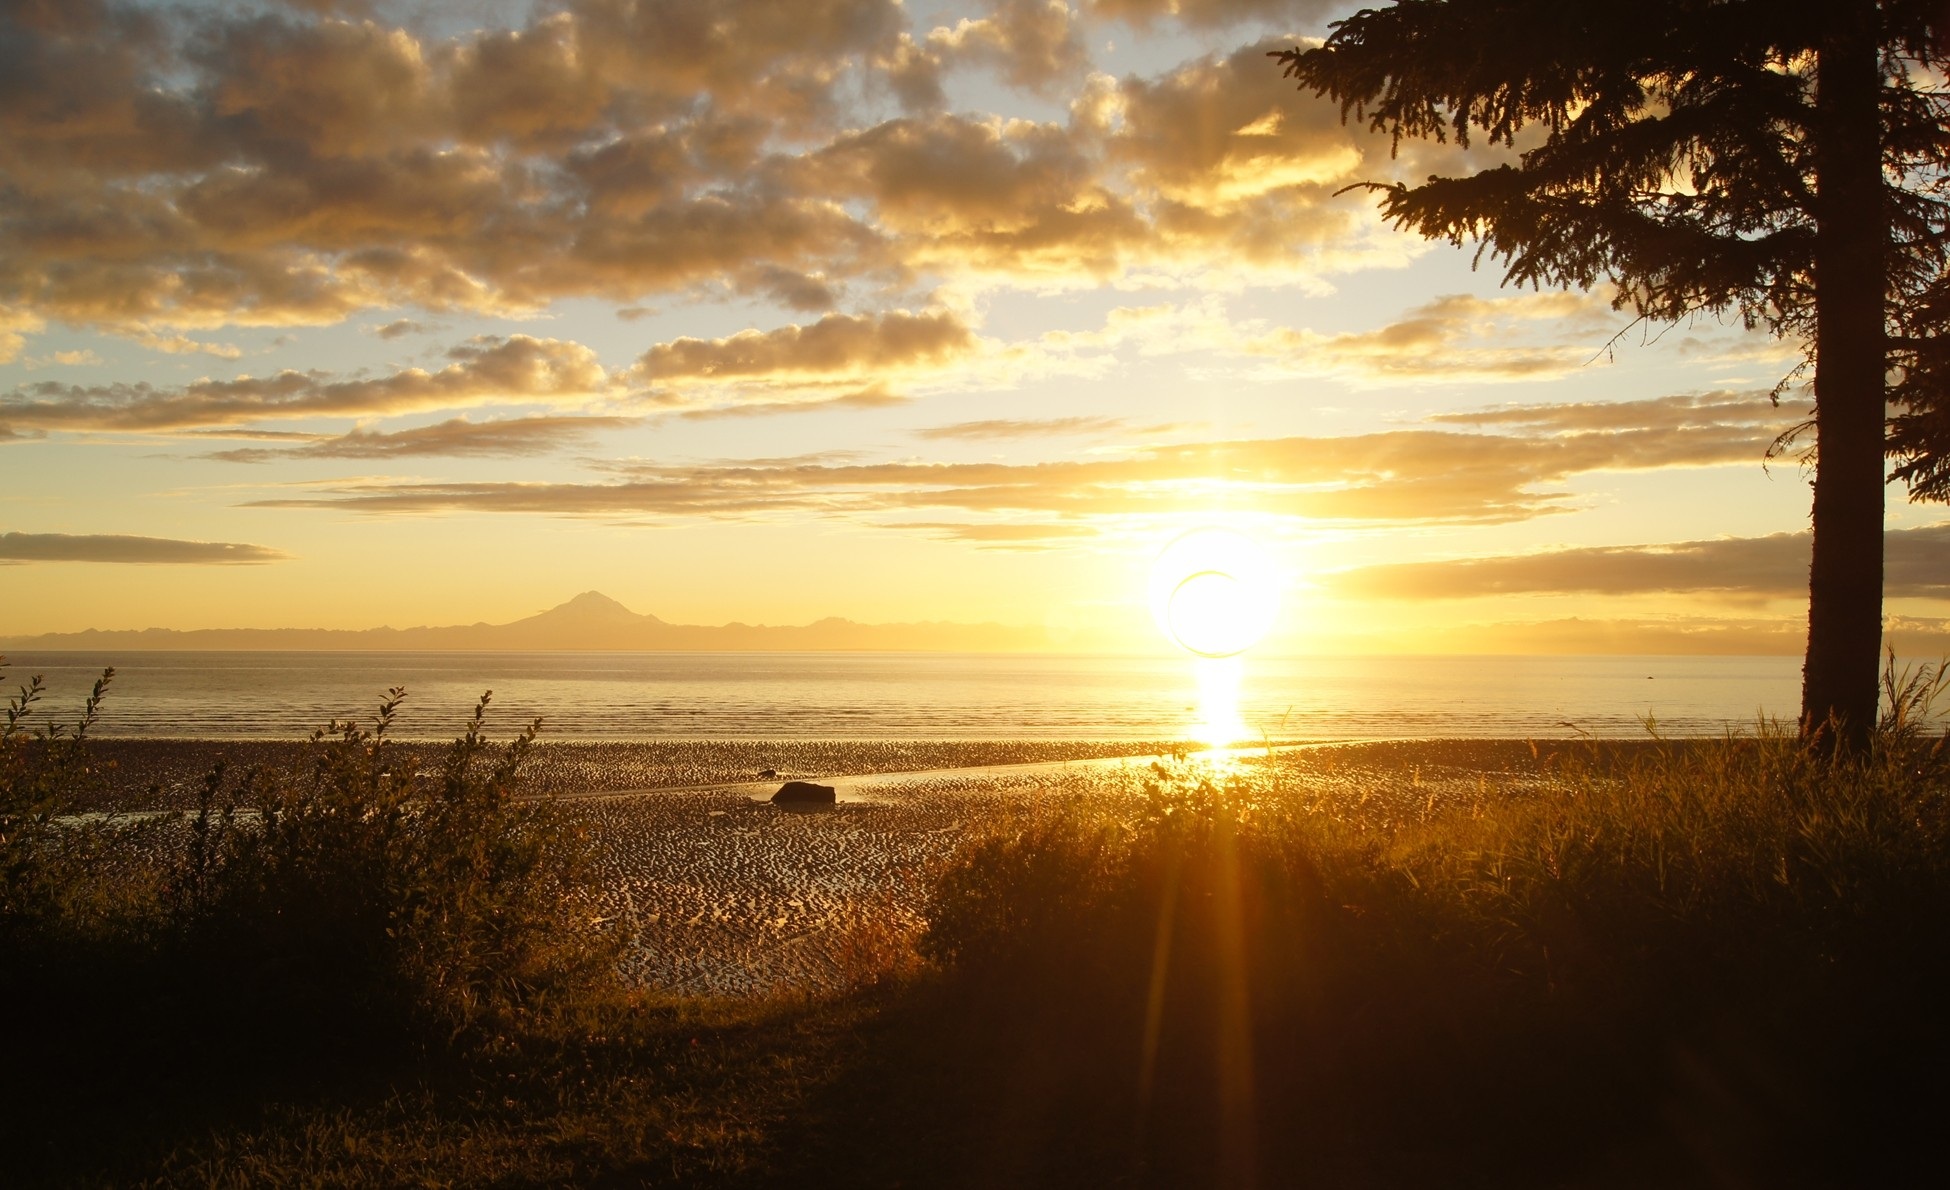
beach, landscape, sea, coast, nature, outdoor, horizon, light, cloud, sky, sun, sunrise, sunset, sunlight, morning, dawn, atmosphere, summer, travel, dusk, environment, evening, scenic, natural, scenery, tourism, afterglow, cook's inlet, atmospheric phenomenon, mountain alaska